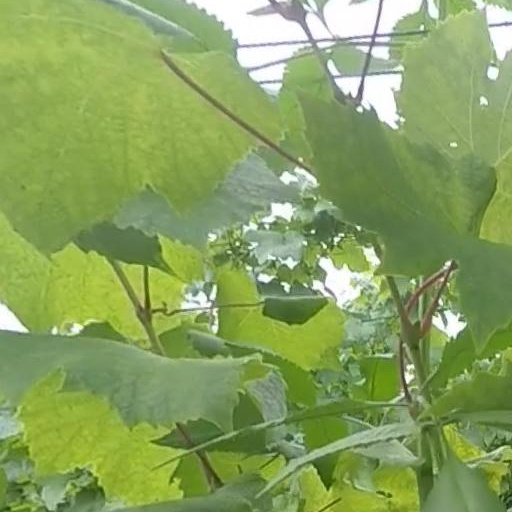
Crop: grape